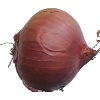
Label: Onion Red 1